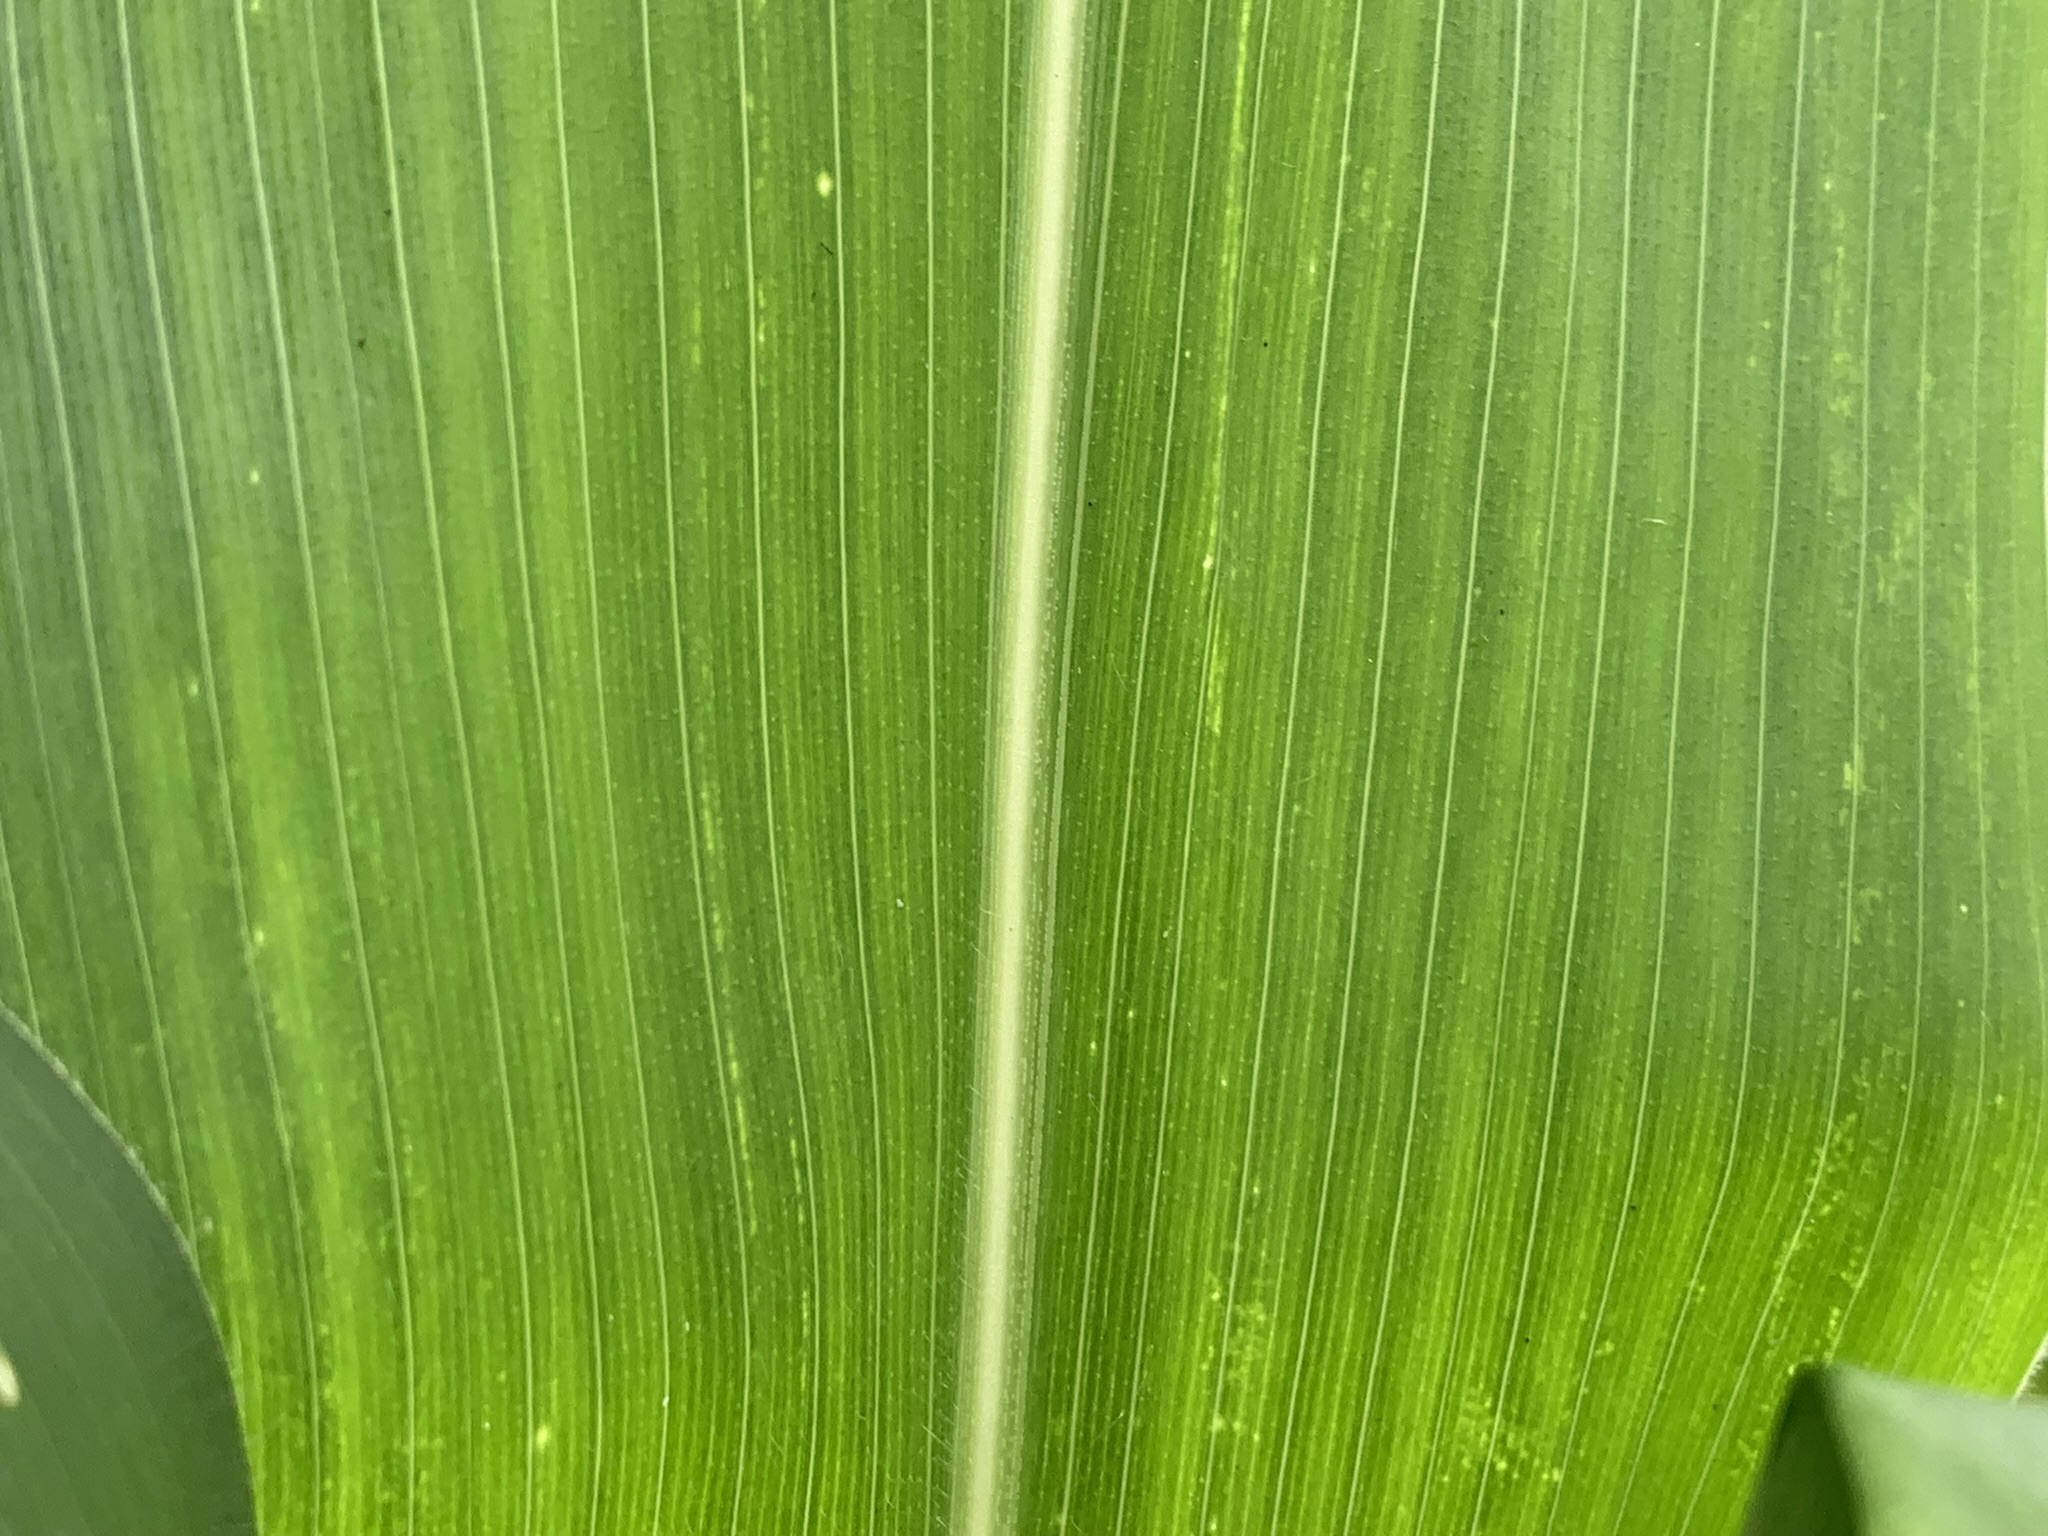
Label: Healthy